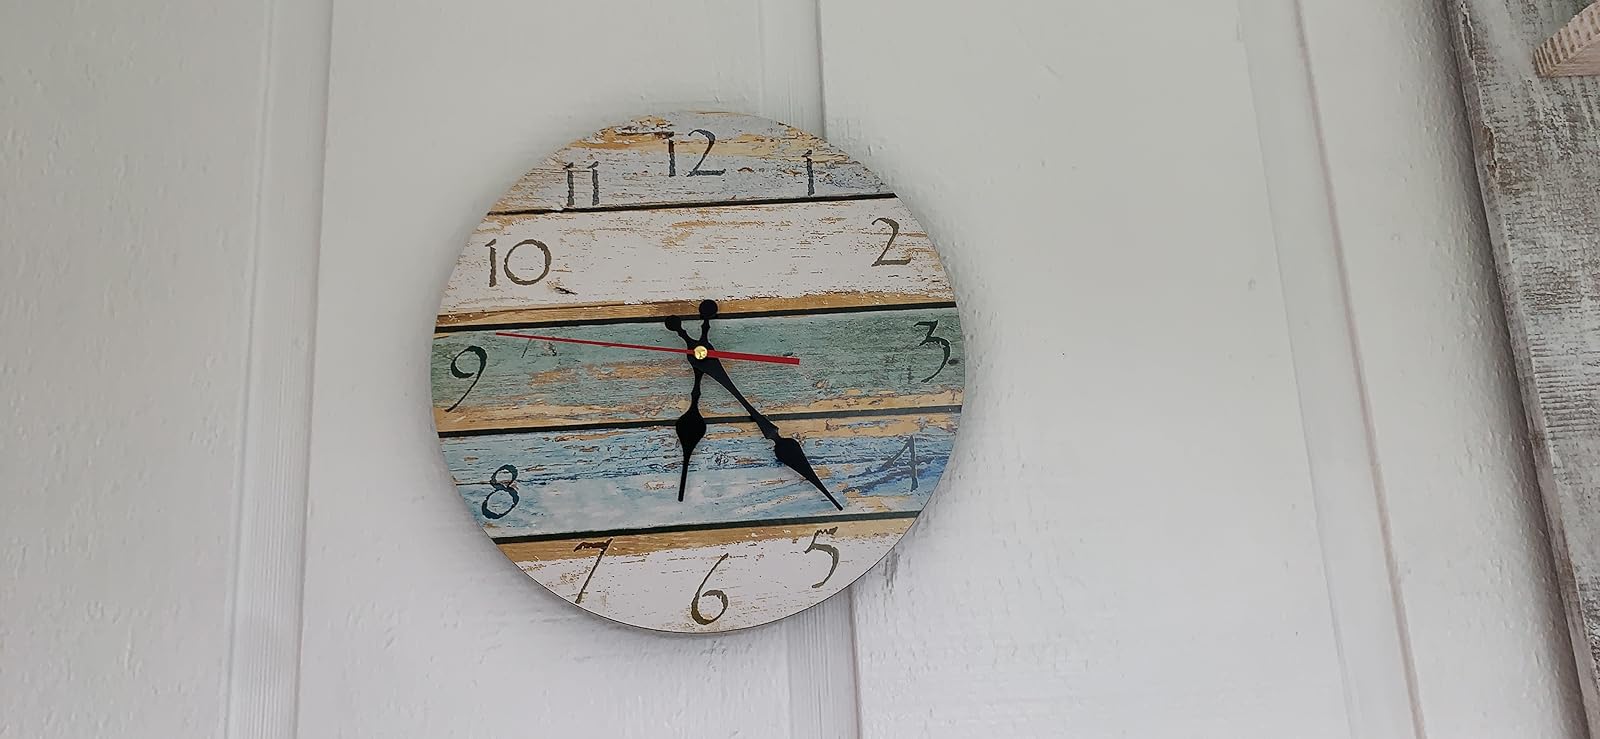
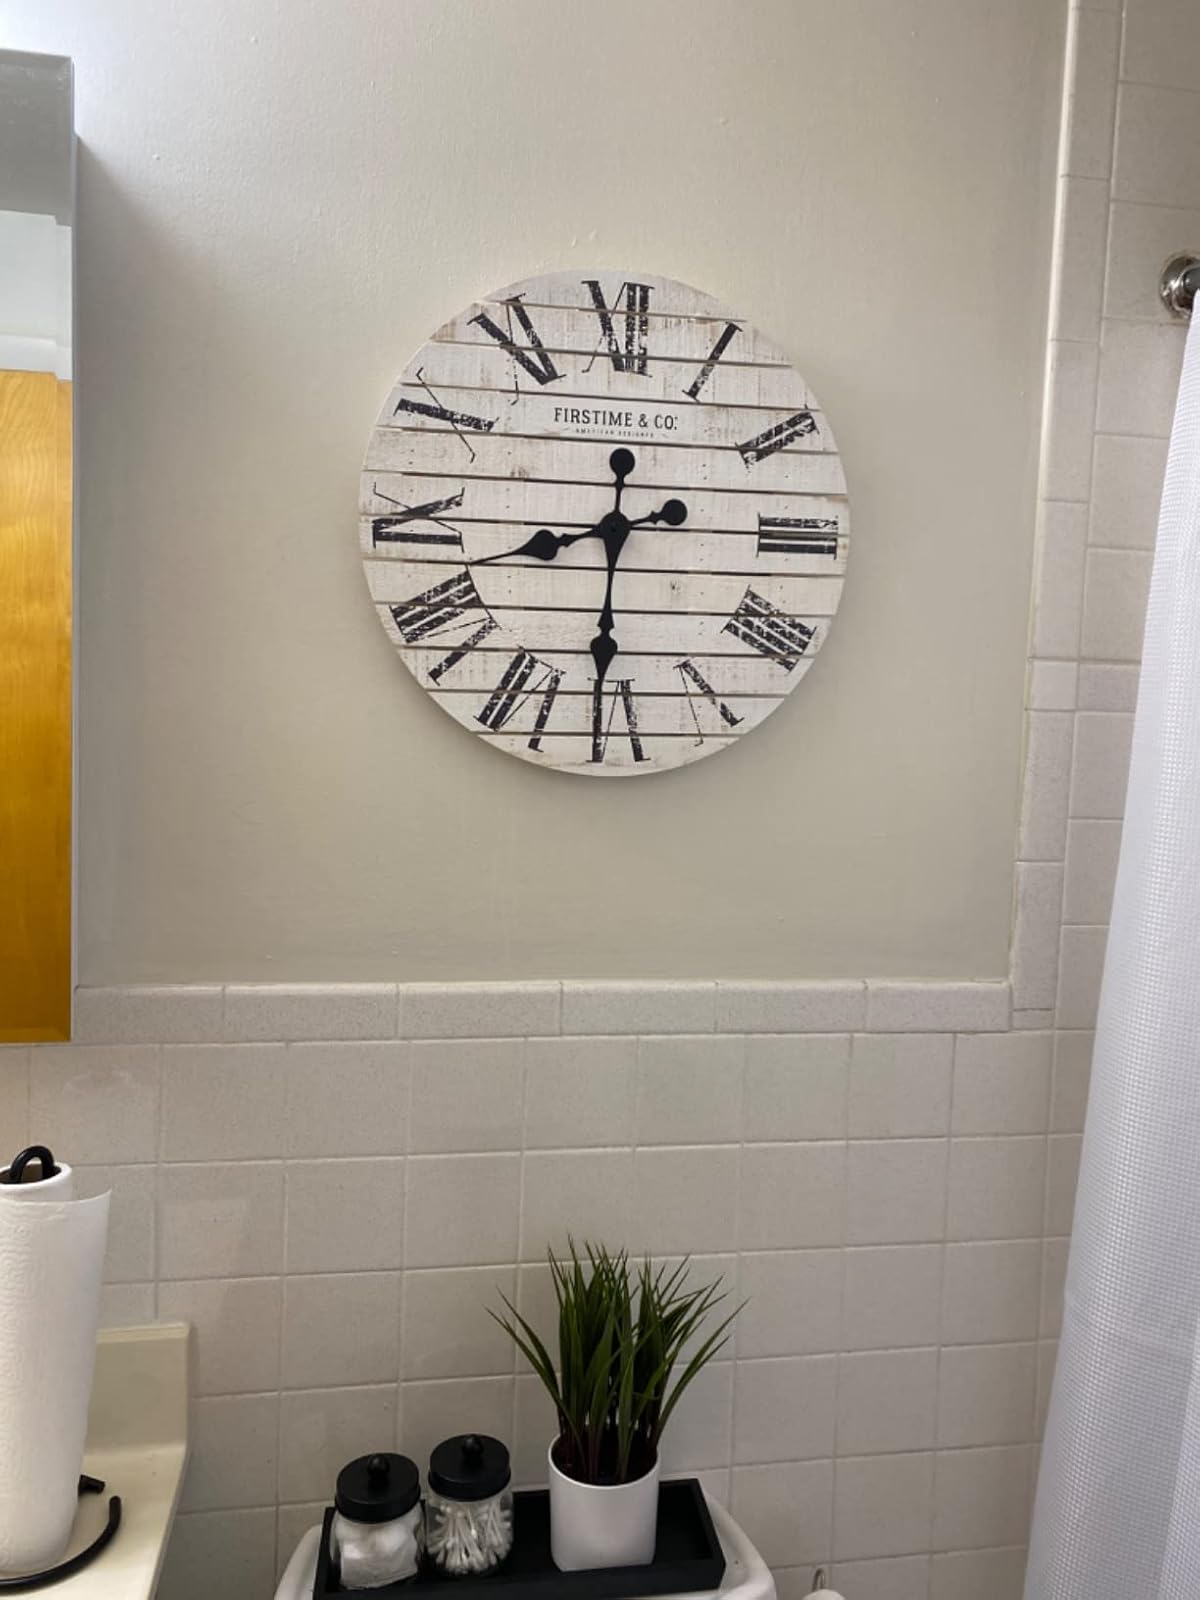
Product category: clock
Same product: no